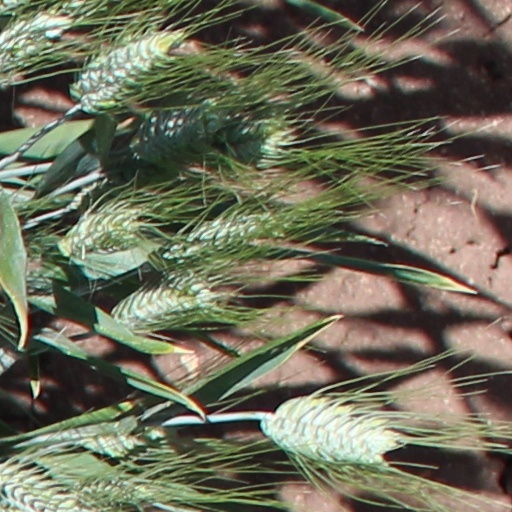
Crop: wheat